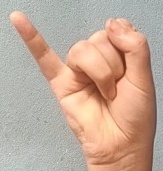
ASL sign: J